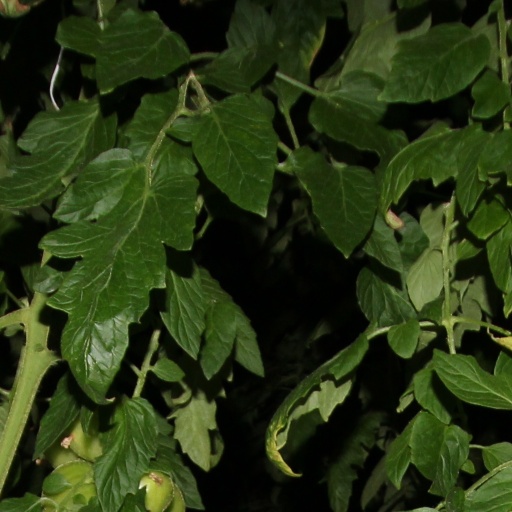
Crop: tomato